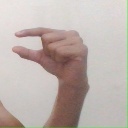
अक्षर: ग